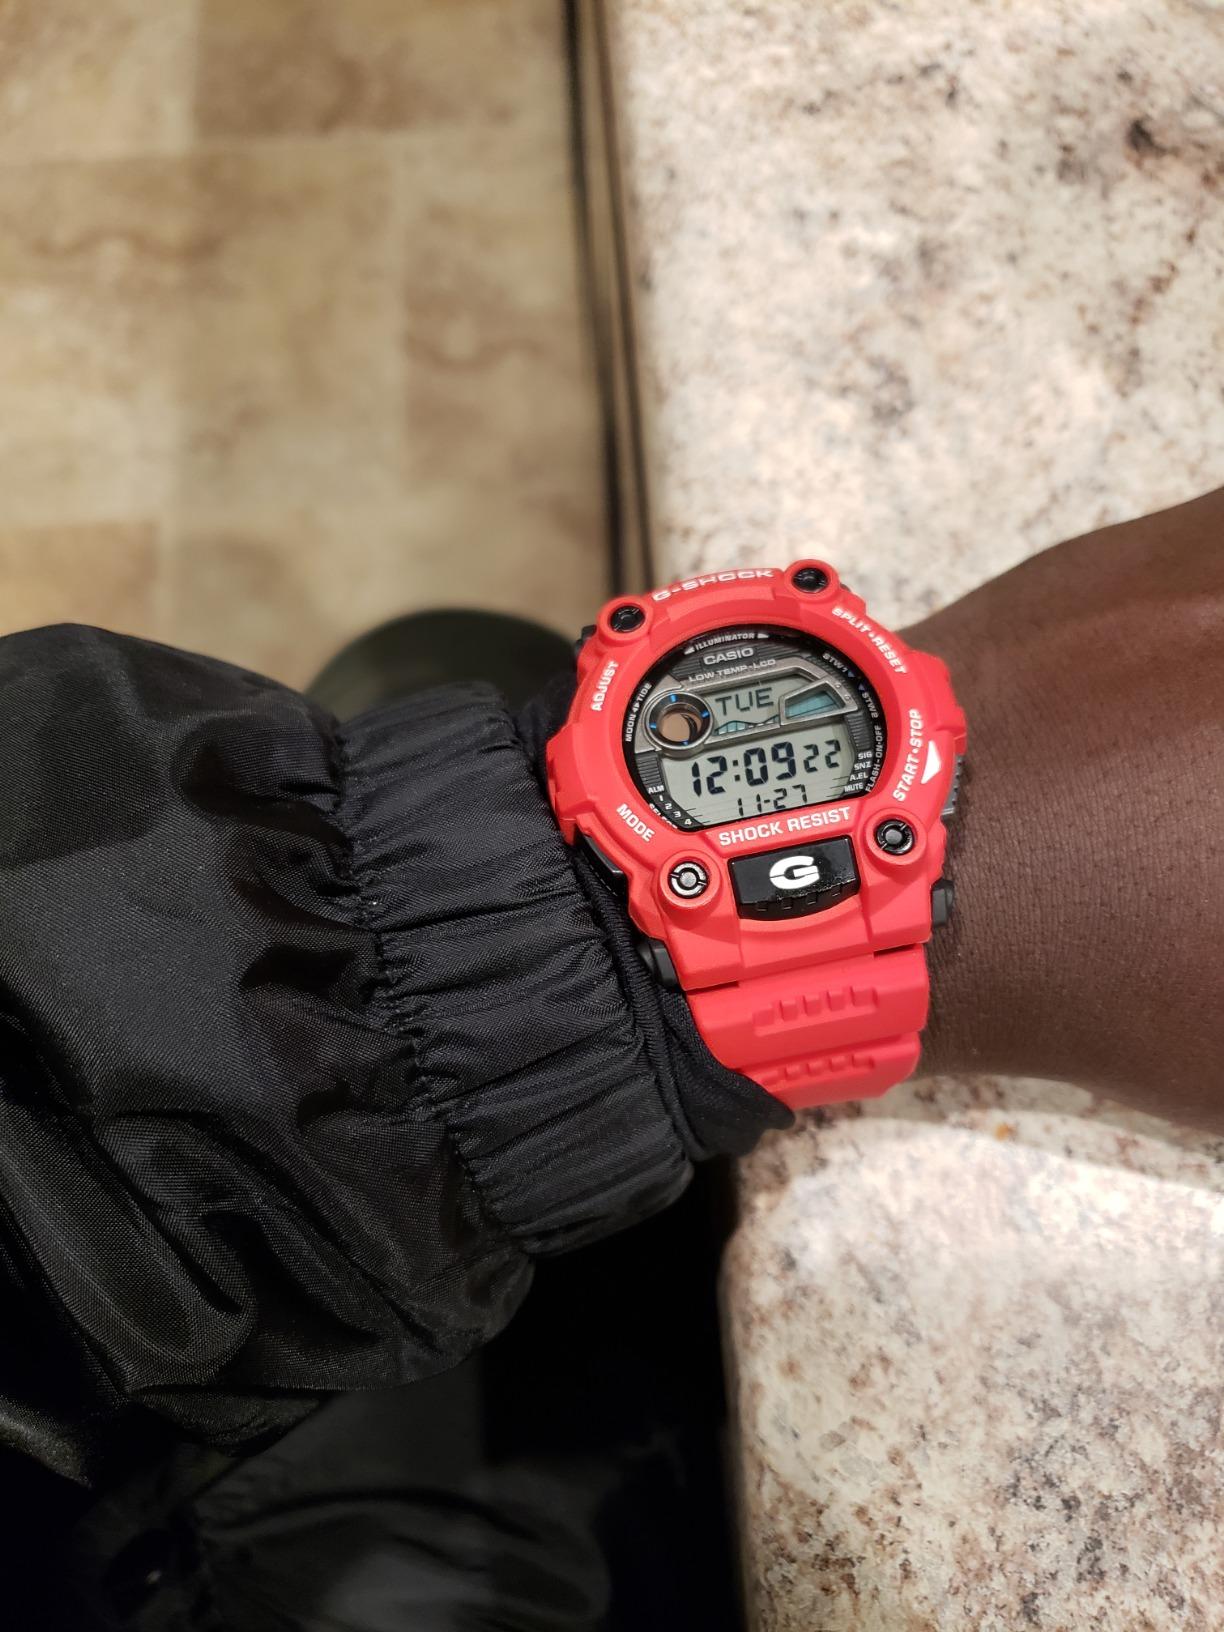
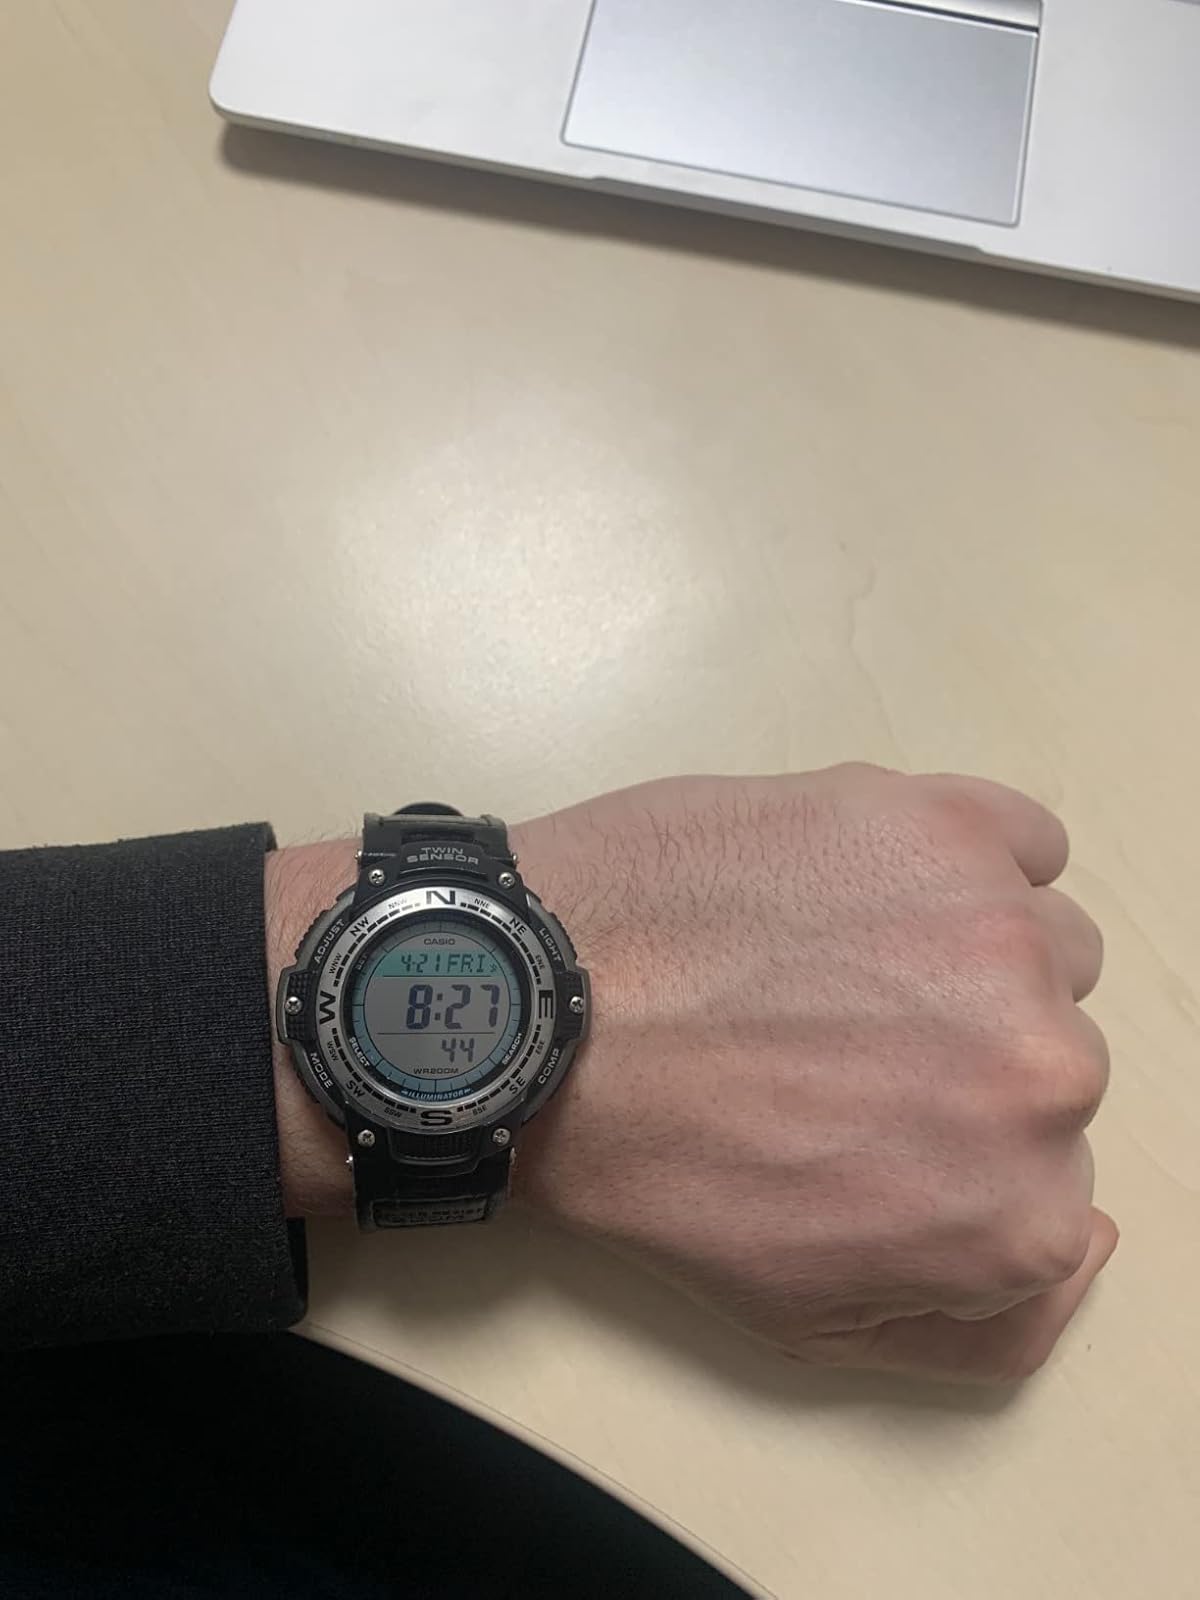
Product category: accessories_watch
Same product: no